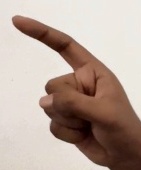
ASL sign: Z